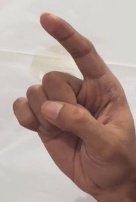
ASL sign: Z